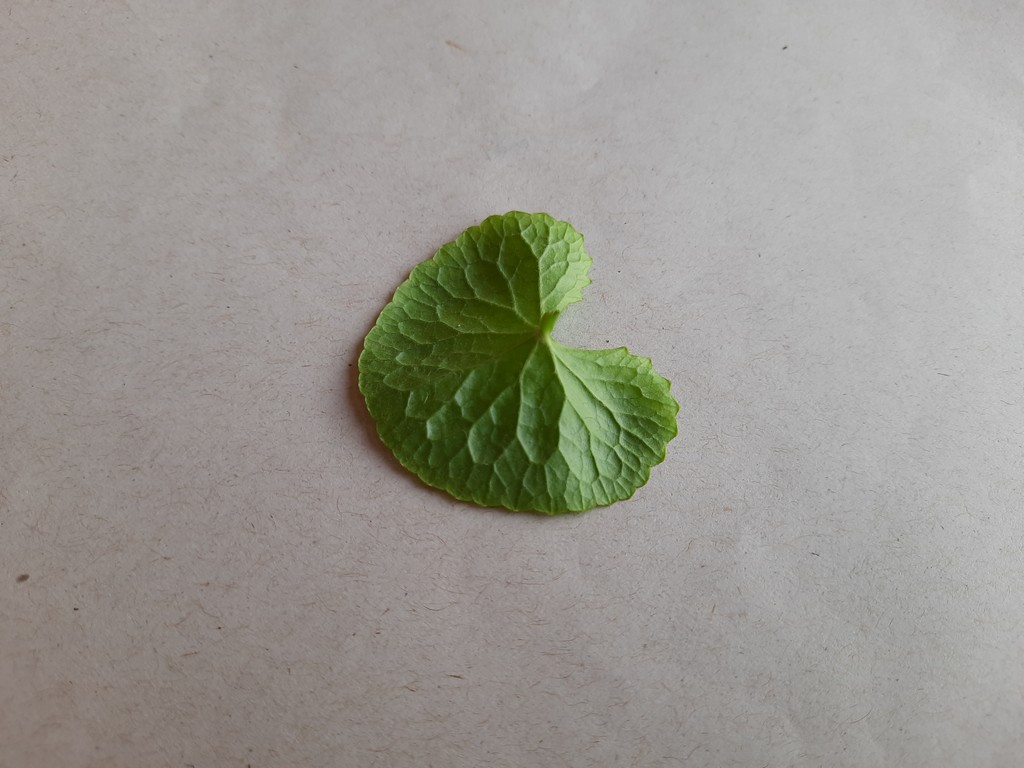
Label: Healthy